1995 World Series

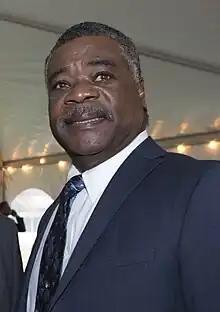
Eddie Murray hit a walk off single in the bottom of the eleventh inning to give the Indians their first win of the series.

With the World Series moving to smaller, raucous Jacobs Field in Cleveland, the Indians got their first win. The Indians offense got back on track off Atlanta starter John Smoltz. With the Tribe already down 1–0 in the bottom of the first, Kenny Lofton singled to center and scored on Omar Vizquel's triple into the right field corner. Omar then scored the go-ahead run when Carlos Baerga grounded out. In the third, the Tribe were back at it again when Lofton opened the inning by ripping a double into the right-center field gap. Omar then got a bunt single and Baerga singled to left to drive in Lofton. Albert Belle then rolled a grounder up the middle to score Vizquel to make it 4–1. This was Smoltz's only early exit and only poor start in eight career World Series appearances. The Braves got a boost, however, when reliever Brad Clontz induced a double play groundout by Manny Ramírez to escape further damage. Home runs by Fred McGriff and Ryan Klesko brought the Braves closer at 4–3. Cleveland added a run in the seventh on another RBI hit by Baerga scoring Lofton (who would reach base in all six of his plate appearances). With a 5–3 lead going into the eighth, trouble brewed for Cleveland when Charles Nagy and the bullpen gave up the lead. Marquis Grissom led off with a double off the wall. Polonia singled through the right side to drive in Grissom, sending Nagy to the showers. Chipper Jones walked, McGriff hit a deep fly moving the runners up a base, and David Justice reached when Baerga booted his groundball, subsequently allowing Polonia to score the tying run. The inning was capped off by Mike Devereaux's RBI single giving the Braves a 6–5 lead. The Braves couldn't hold on to their slim lead either as Sandy Alomar Jr. laced a game-tying double inside the line at first in the bottom of the eighth. The two closers, Mark Wohlers and José Mesa then matched zeros for the next two innings. In the 11th, the Braves went to Alejandro Peña. Baerga immediately smashed a double and after an intentional walk to Belle, veteran Eddie Murray singled to center, scoring pinch runner Álvaro Espinoza and cutting Atlanta's World Series lead in half.